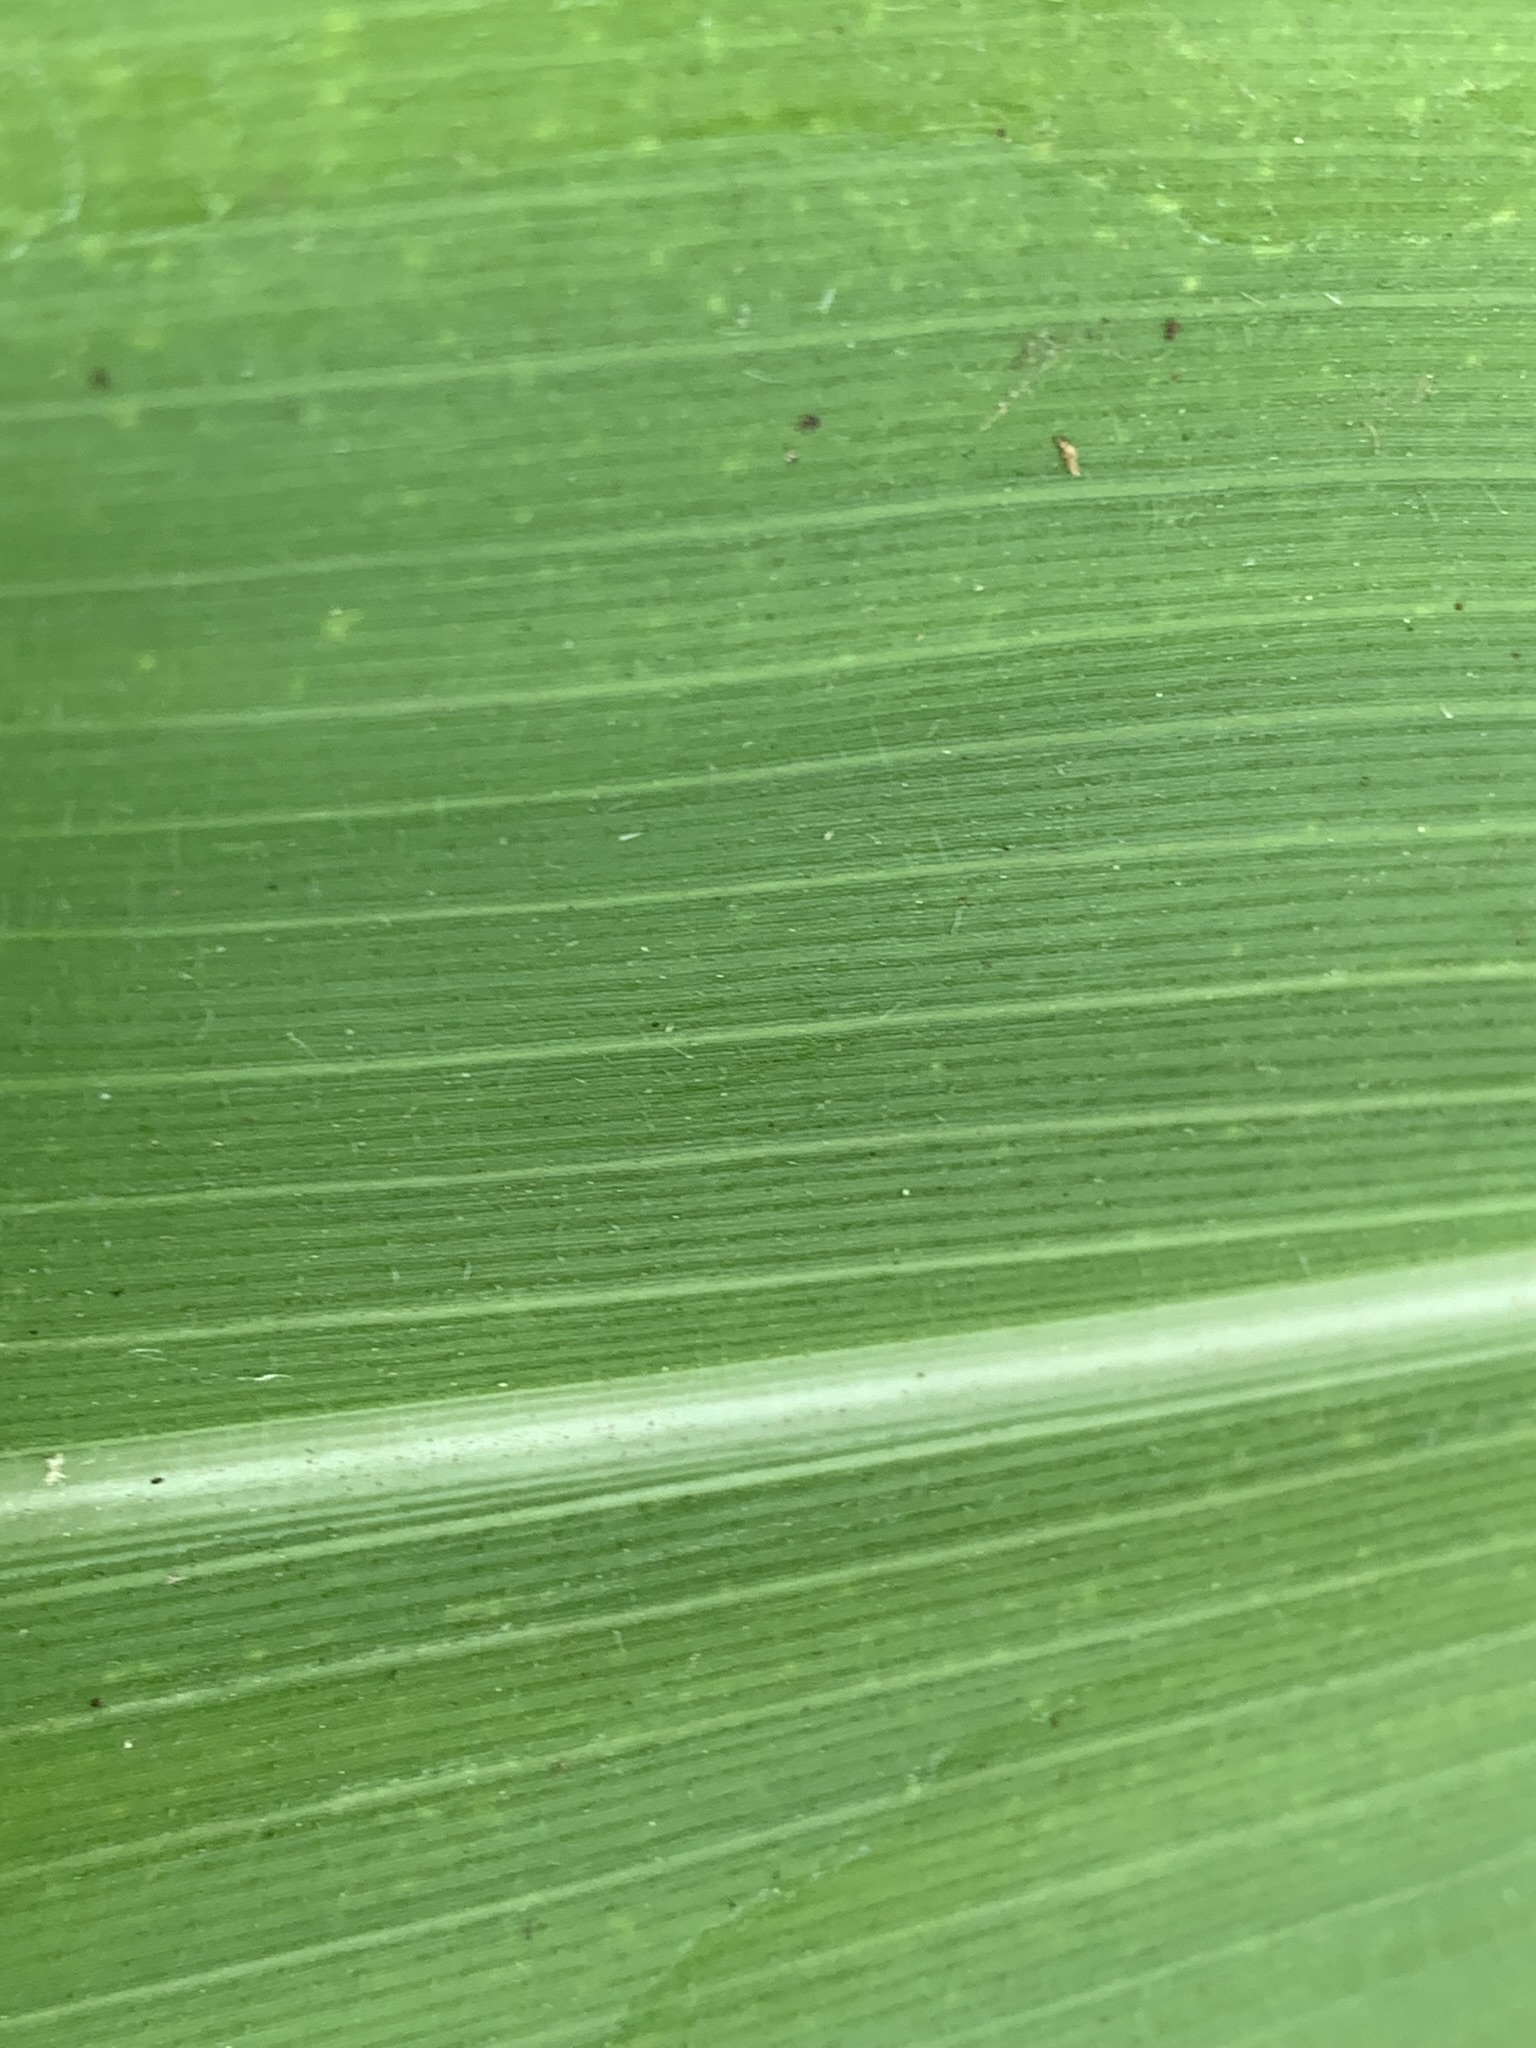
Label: Healthy